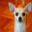
Label: dog